Christian Bassogog

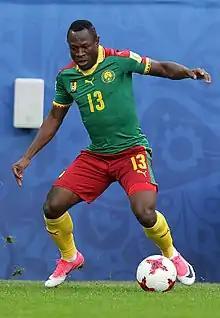
Bassogog playing for Cameroon in June 2017

Christian Bassogog had a stellar 2017 Africa Cup of Nations, scoring once en route to their victory, and was named as the Best Player at AFCON 2017. On 11 November 2022, Bassogog was selected for the 2022 FIFA World Cup. On 27 November 2022, Bassogog received a yellow card from the referee who deemed his celebration for a goal too excessive. He was not on the field that time.